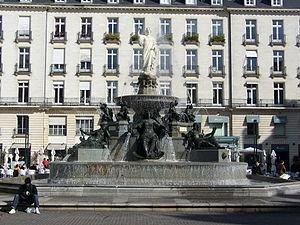
Fontaine de la Place Royale à Nantes. Elle arbore les figures allégoriques de la ville de Nantes (sommet), de la Loire (premier plan) et de ses affluents
La place Royale, située dans le centre-ville de Nantes, en France, est conçue en 1786 par l'architecte nantais Mathurin Crucy. Aménagée en 1790 après la destruction des remparts médiévaux, elle constitue l'élément central d'un ensemble homogène de bâtiments répondant à l'architecture classique construits à cette occasion. Elle est dotée d'une fontaine monumentale inaugurée en 1865. Vouée dès l'origine au commerce, elle a accueilli des enseignes qui ont marqué les mémoires, et conserve au XXIᵉ siècle sa vocation marchande. Malgré son nom, la place n'a jamais abrité de statue de monarque, comme les autres places Royale en France, mais elle a une valeur symbolique dans la ville, et est un point prisé de rassemblements artistiques, festifs ou politiques. Le site, très endommagé lors de la Seconde Guerre mondiale, est restauré presque à l'identique entre 1945 et 1961. Devenue au fil du temps un rond-point consacré à la circulation automobile, l'esplanade bénéficie, entre 2007 et 2011, d'une rénovation qui l'inclut depuis dans la zone piétonne du centre-ville.
Cet article tente de recenser les principales œuvres d'art public à Nantes, en France.